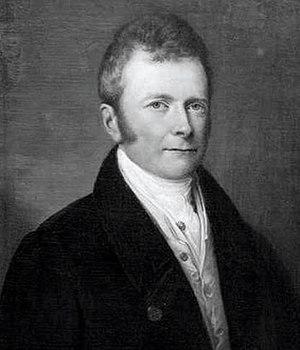
Portrait de Christian van Nagell, homme politique dans le Royaume des Pays-Bas du XIXe siècle
Le baron Christien Jaques Adrien van Nagell van Ampsen, né à La Haye le 26 juin 1784 et mort à Laren le 2 octobre 1883, est un homme politique du Royaume des Pays-Bas.